Colonial Theatre (Idaho Falls, Idaho)

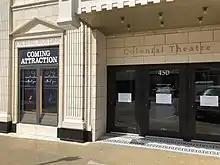
Colonial Theater entrance

The Colonial Theater is a historic theater in Idaho Falls, Idaho, founded in 1919 as a venue for live performances. From 1929 until 1990, it operated as a movie theater under the name The Paramount Theater. In the 1990s, the theater was renovated, and its original name was restored. It is currently part of the Willard Arts Center arts complex, owned and operated by the Idaho Falls Art Council.